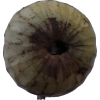
Label: cherimoya